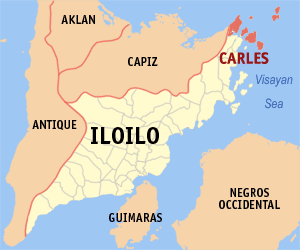
Carles est une municipalité de la province d'Iloilo, aux Philippines.
Le phare de Gigantes est un phare situé sur North Gigante Island l'une des îles de Gigantes au large de la ville de Carles dans la province d'Iloilo, aux Philippines.